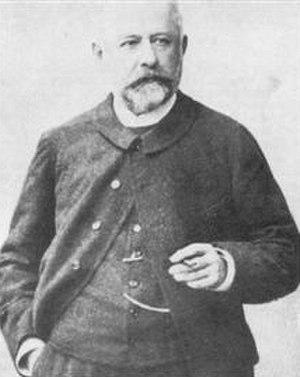
Jacques Olry
Jacques Olry est un homme politique français né le 11 septembre 1833 à Saint-Leu-Taverny et décédé le 25 juin 1901 à Paris.